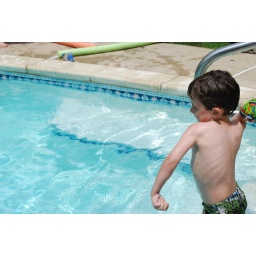
Fire! (Squishy water ball throwing in the pool)